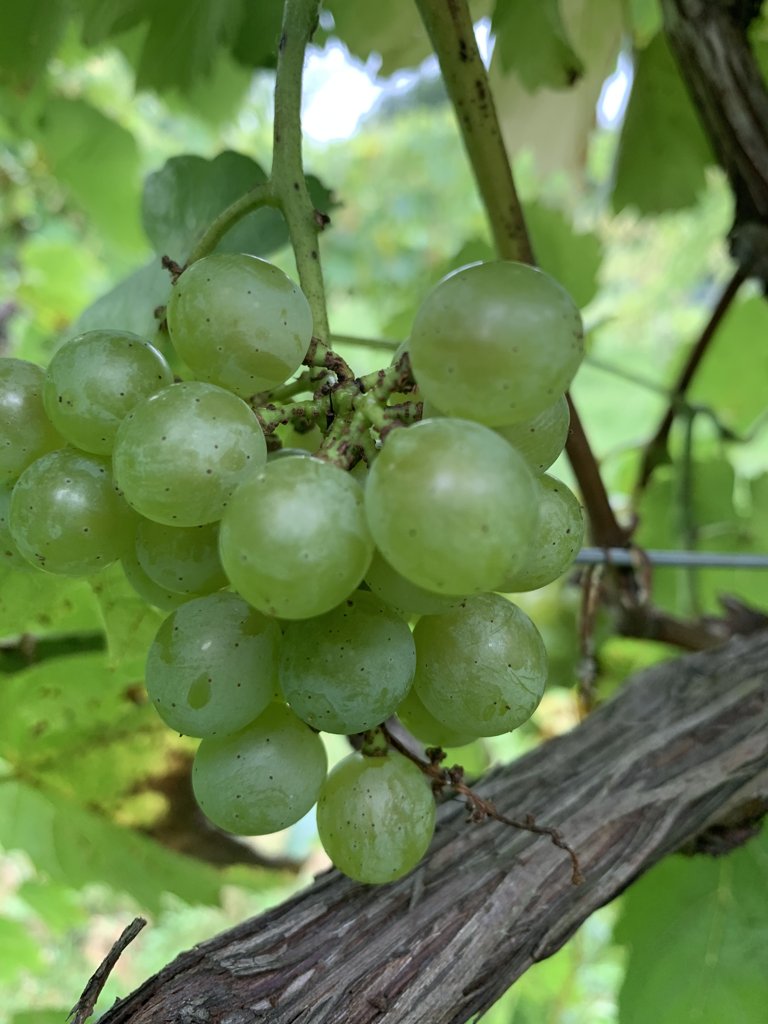
Berries visible: 19
Grape clusters: 1